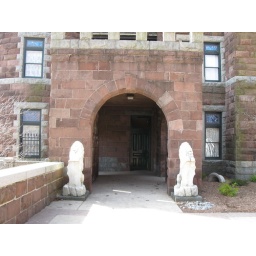
The back door guarded by lions - March 2010